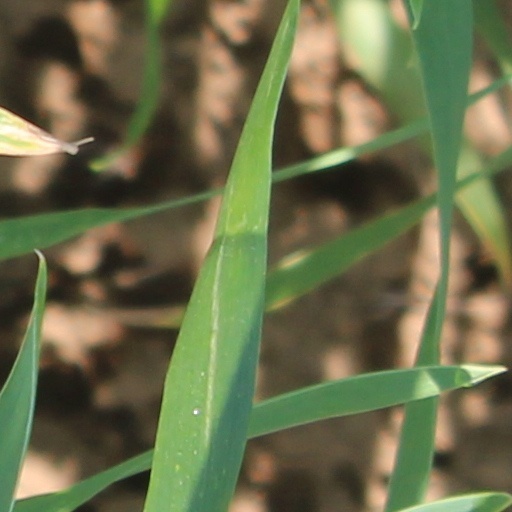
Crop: wheat